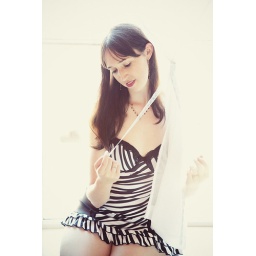
Shot in the 10ft tall window in our 3rd floor studio in Salem, Oregon.